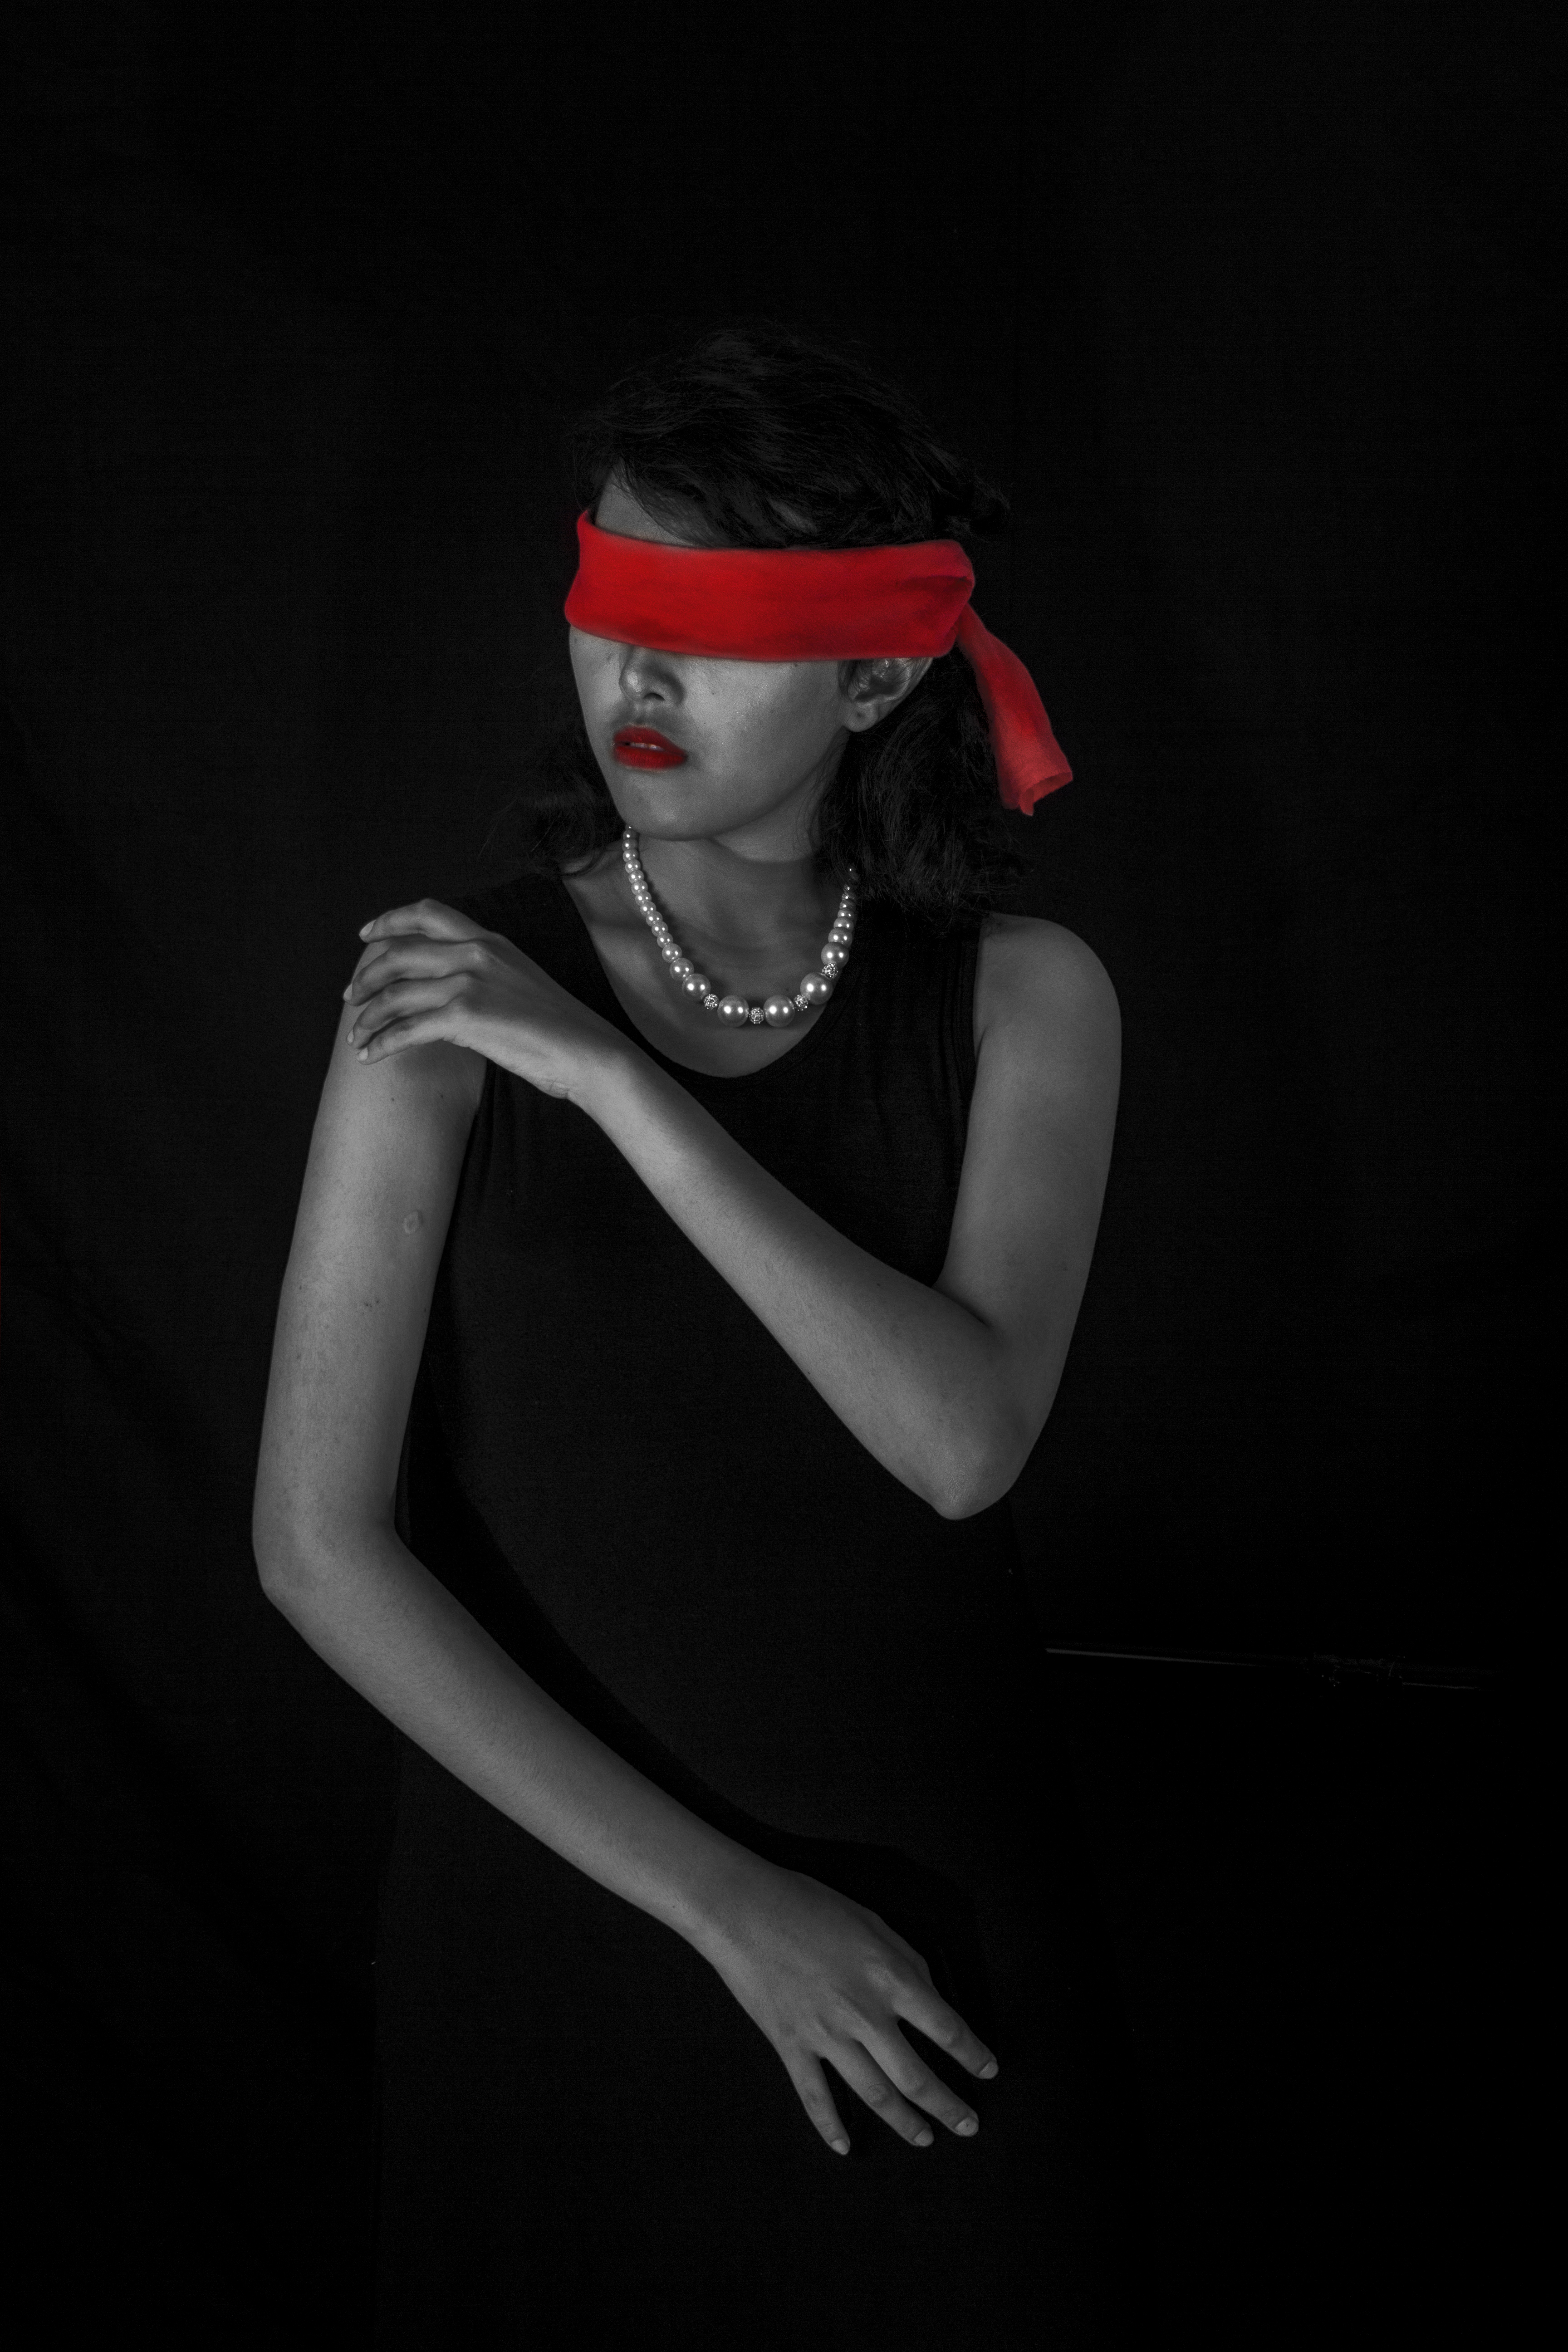
monochrome, black and white, red, model, silent, dark, portrait, fashion, style, mood, black, beauty, darkness, photography, shoulder, girl, joint, photo shoot, headgear, vision care, flash photography, computer wallpaper